Mariano Barbacid

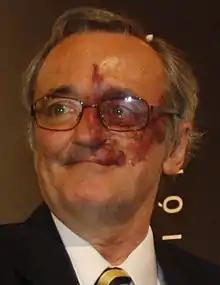

Mariano Barbacid Montalbán (born 4 October 1949 in Madrid) is a Spanish molecular biochemist who discovered the first oncogene HRAS.